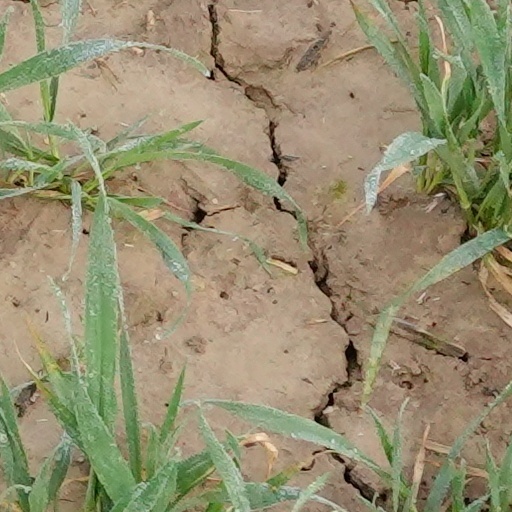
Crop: wheat